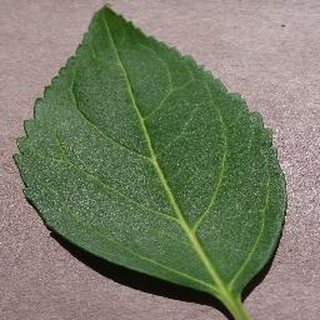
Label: healthy_cherry